Polyergus

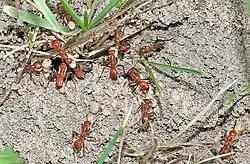
"Polyergus lucidus" returning from raid on "Formica incerta": Three of the "Formica" ants already incorporated into the mixed colony are visible to the right of the nest entrance.

The genus "Polyergus" is split up into three groups, or "complexes". There is the "lucidus" group, the "rufescens" group, and the "samurai" group.